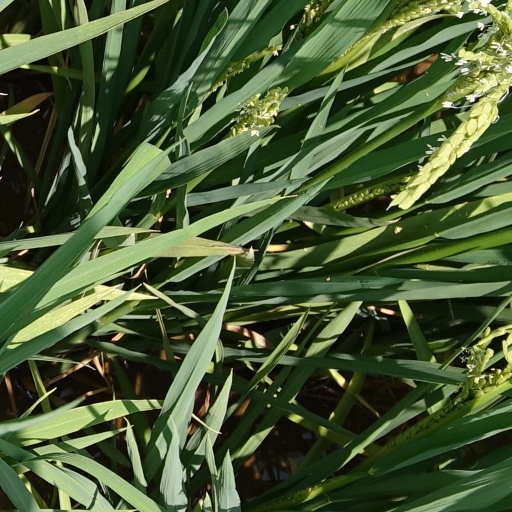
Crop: rice